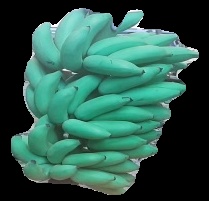
Variety: elakki-bale
Grade: grade2